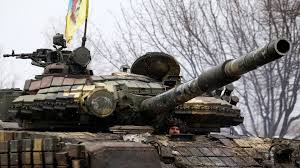
Label: T-64